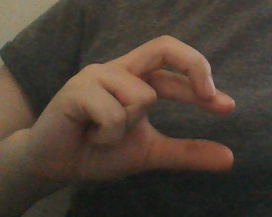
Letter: thal